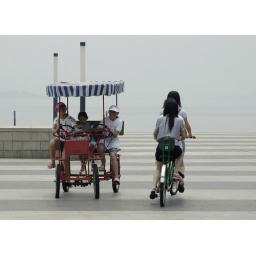
My friends and some strangers in the other bike contraption along the river in Suzhou